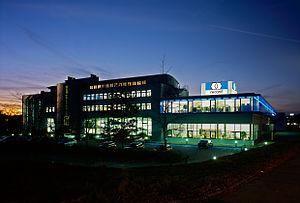
Agta Record SA, dont le siège est à Fehraltorf, est un fabricant suisse d'automatismes pour portes d’envergure internationale. Ce groupe représenté dans plus de 50 pays développe, produit et distribue des installations de portes automatiques pour les personnes et les passages industriels.